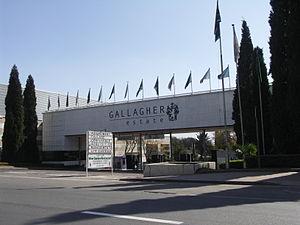
Le Parlement panafricain est l'assemblée consultative de l'Union africaine, organisation continentale regroupant 55 pays africains.
Miss Malaïka International 2004, est la 4ᵉ élection de Miss Malaïka International, qui a lieu le 20 mars 2004 au Gallagher Convention Centre de Midrand, en Afrique du Sud.